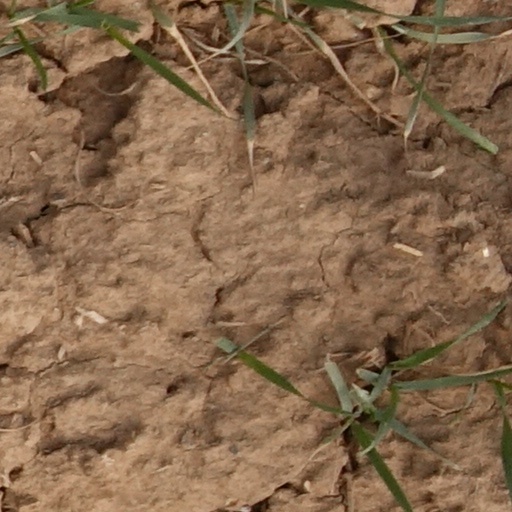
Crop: wheat